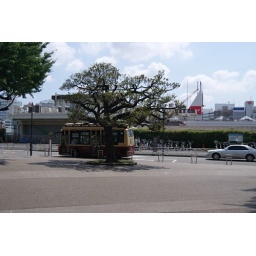
Cool tree and bus in Ueno Park